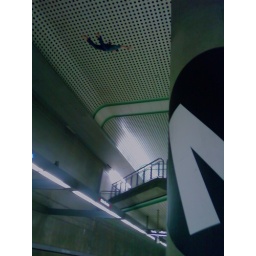
flying person in metro station